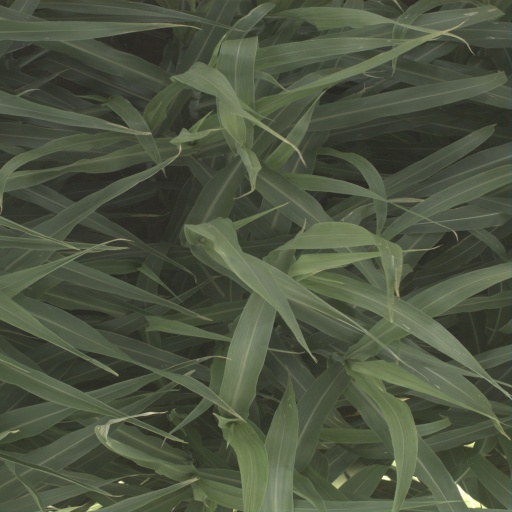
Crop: sorghum